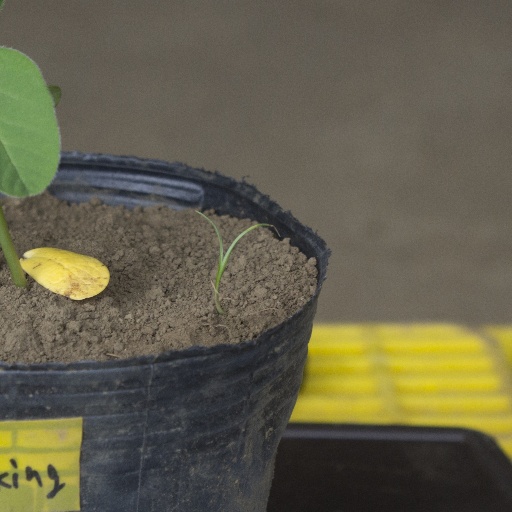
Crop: soybean